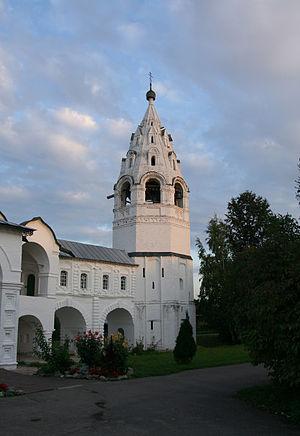
Le Couvent de l'Intercession (Souzdal) est une abbaye située sur la rive droite de la rivière Kamenka, au nord de la ville de Souzdal. Il est réservé aux femmes. Il fut fondé en 1364 par le prince de Souzdal Dimitri III Constantinovitch. Mais la vue d'ensemble actuelle ne s'est formée qu'au XVIᵉ siècle, quand le couvent est devenu un lieu de claustration, parfois contrainte, pour des membres des familles aristocratiques. Au XVIᵉ siècle et XVIIᵉ siècle l'antique couvent devint un des plus grands de Russie. L'Intercession est une fête orthodoxe qui commémore une apparition de la Sainte-Vierge en 910 à Constantinople.